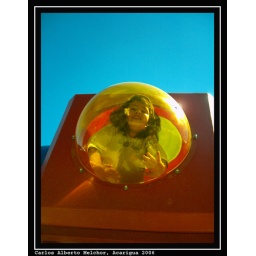
The girl in the yellow buble